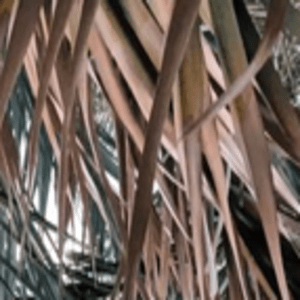
Label: Potassium Deficiency